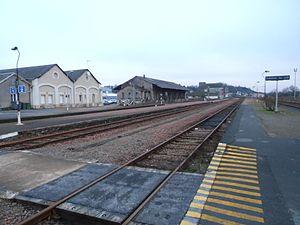
Les voies en direction du Mans et la hall de marchandise
La gare de Château-du-Loir est une gare ferroviaire française de la ligne de Tours au Mans, située sur le territoire de la commune de Château-du-Loir, dans le département de la Sarthe en région Pays de la Loire.